Ganter Bridge

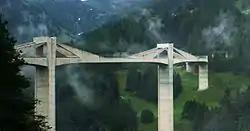

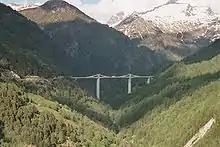
Profile of Ganter Bridge crossing the Ganter river valley

Ganter Bridge is a multi-span reinforced-concrete road bridge that is the second longest spanning bridge in Switzerland after Poya Bridge. It spans the Ganter River valley and is located along the Simplon Pass road about south of Brig in the canton of Valais, Switzerland. It was designed by renowned Swiss civil engineer Christian Menn and completed in 1980. It is notable for its innovative design and its stylish geometric profile in its spectacular Alpine setting.